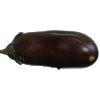
Label: eggplant